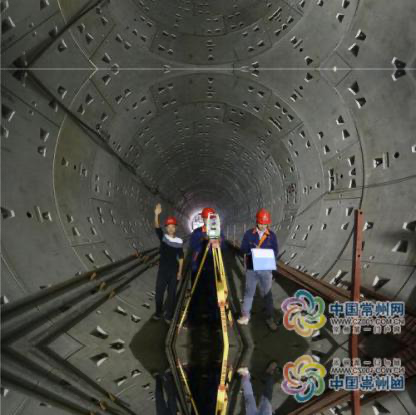
Objects in the image:
label: helmet
label: helmet
label: helmet